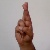
The image shows a hand gesture representing the letter 'R' in Indian Sign Language.